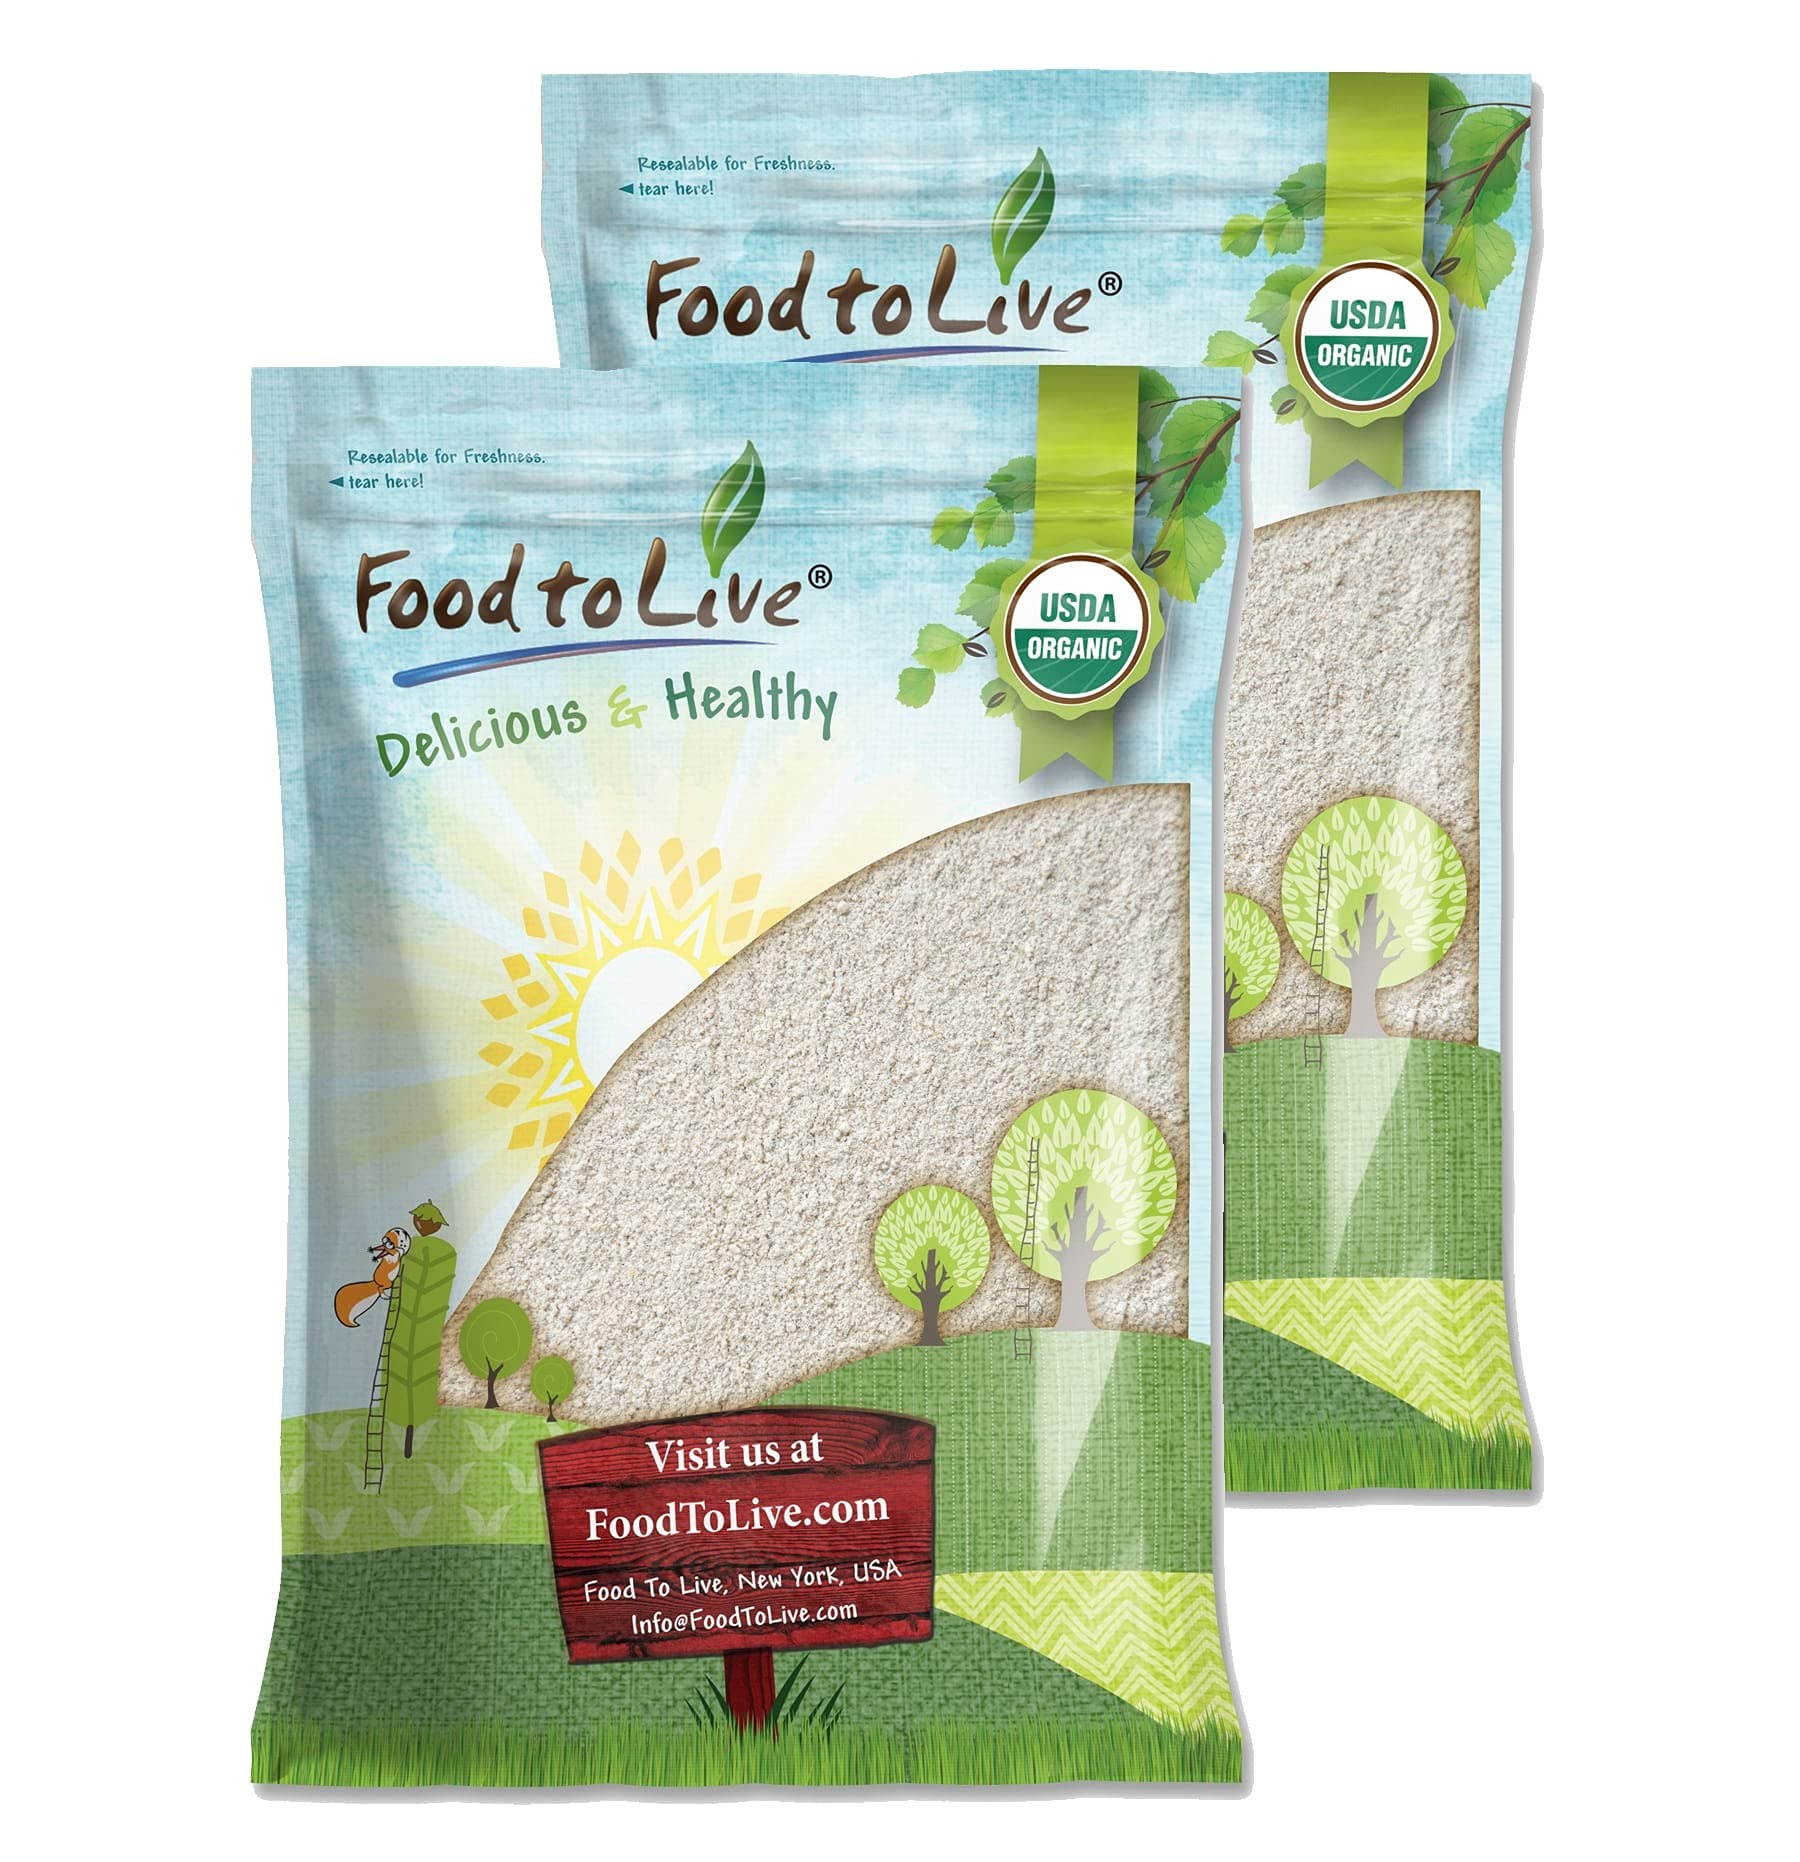
Item Name: Food to Live Organic White Rye Flour, 16 Pounds - Non-GMO, Unbleached, Light, Medium Protein, Vegan, Kosher, Finely Milled Berries, Great for Baking Cookies, Muffins, Bread, and Sourdough
Bullet Point 1: ✔️ USDA ORGANIC & NON-GMO: Food to Live White Rye Flour is an Organic and Non-GMO product. Moreover, it is Kosher and Raw, thus will satisfy numerous diet plans, including Vegan and Vegetarian.
Bullet Point 2: ✔️ UNBLEACHED & FINELY MILLED: Organic White Rye Flour consists of small, most nutritious particles of the grain kernel (the outer layers of Rye seeds have been removed). This flour is unbleached, and is of fine consistency.
Bullet Point 3: ✔️ HIGHLY NUTRITIOUS: Rich in B Vitamins (PP, H), E, and minerals such as Potassium, Magnesium, Folate, Phosphorus, Zinc, and Copper. It also contains a good amount of dietary fiber.
Bullet Point 4: ✔️ GREAT WHITE-WHEAT FLOUR SUBSTITUTE: Low in calories, Organic Light Rye Flour is an excellent substitute for all-purpose flour. It will make your baked goodies rise and have a soft texture. Your creations will be fluffy and simply delicious.
Bullet Point 5: ✔️ SOURDOUGH –FRIENDLY: Organic White Rye Flour from Food to Live is the best for baking the infamous sourdough bread. Create your sourdough starter with minimal effort.
Value: 256.0
Unit: Ounce

Price: 81.18